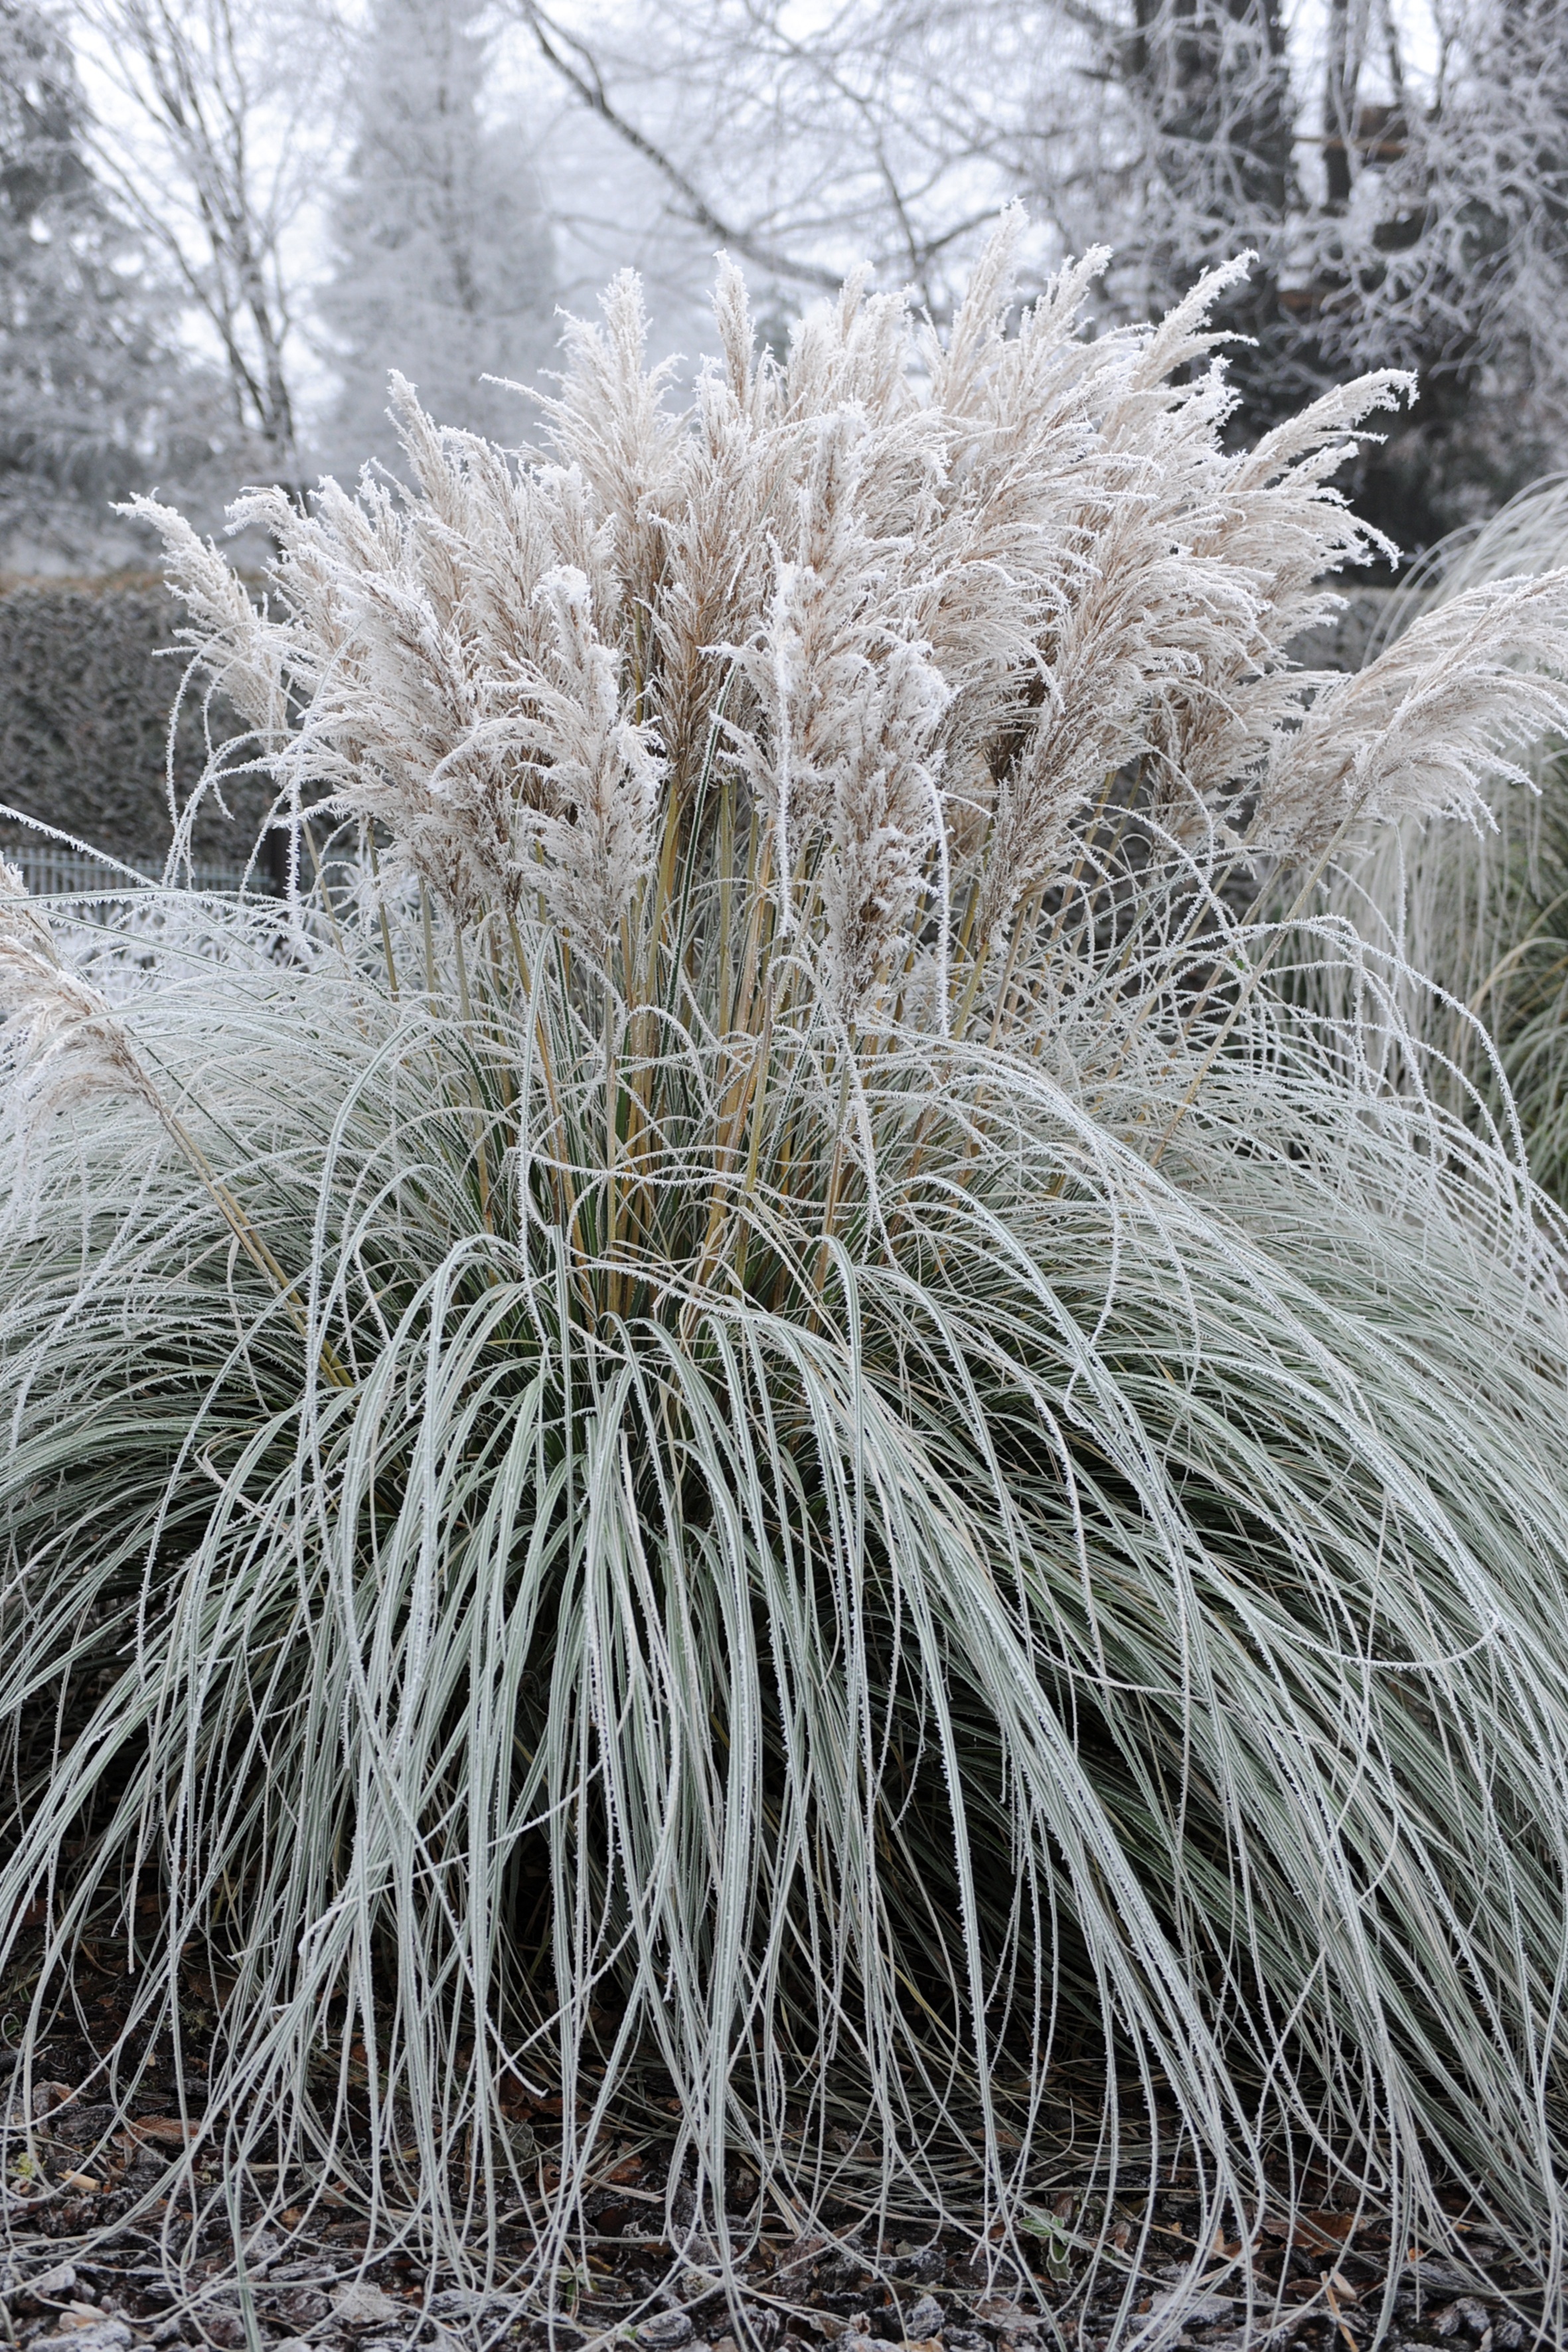
tree, nature, grass, branch, snow, cold, winter, plant, flower, frost, ice, botany, frozen, flora, twig, wintry, winter magic, flowering plant, grass family, woody plant, land plant, phragmites